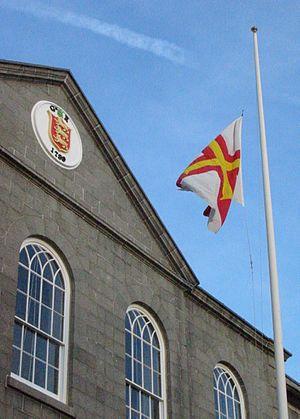
Saint-Pierre-Port, Guernesey: La Cohue